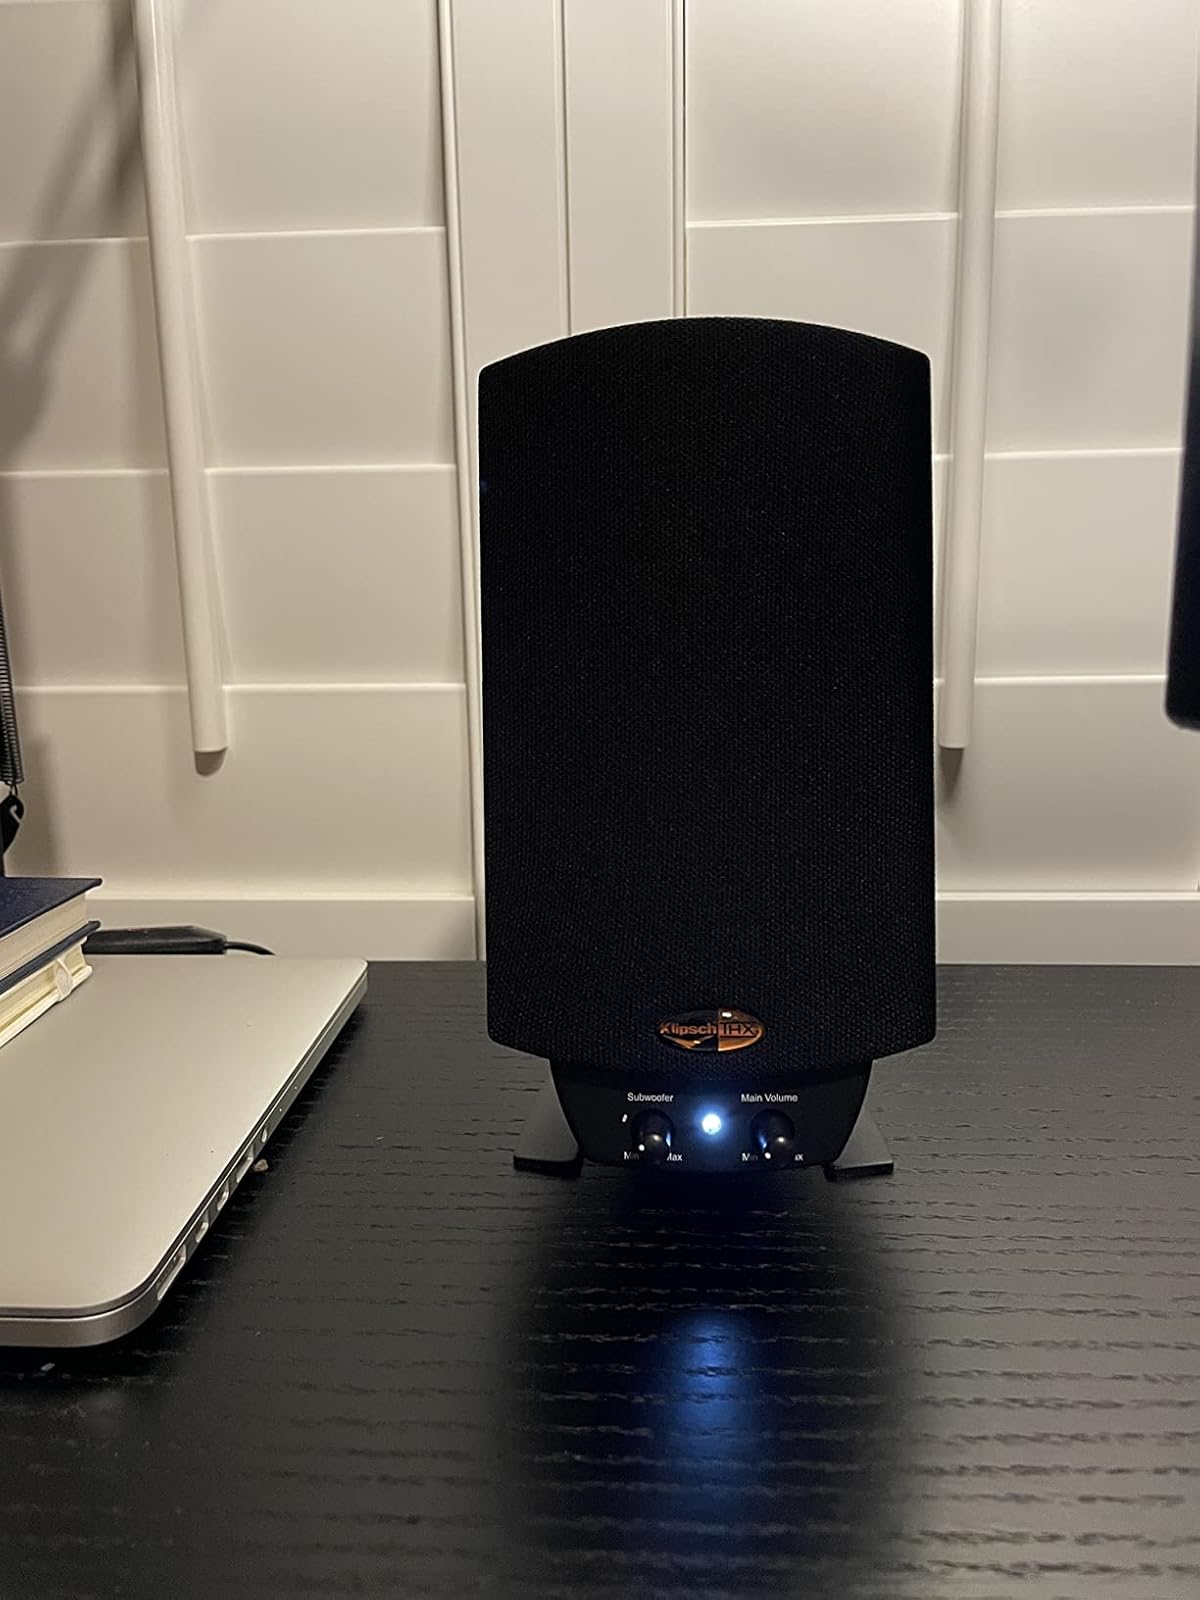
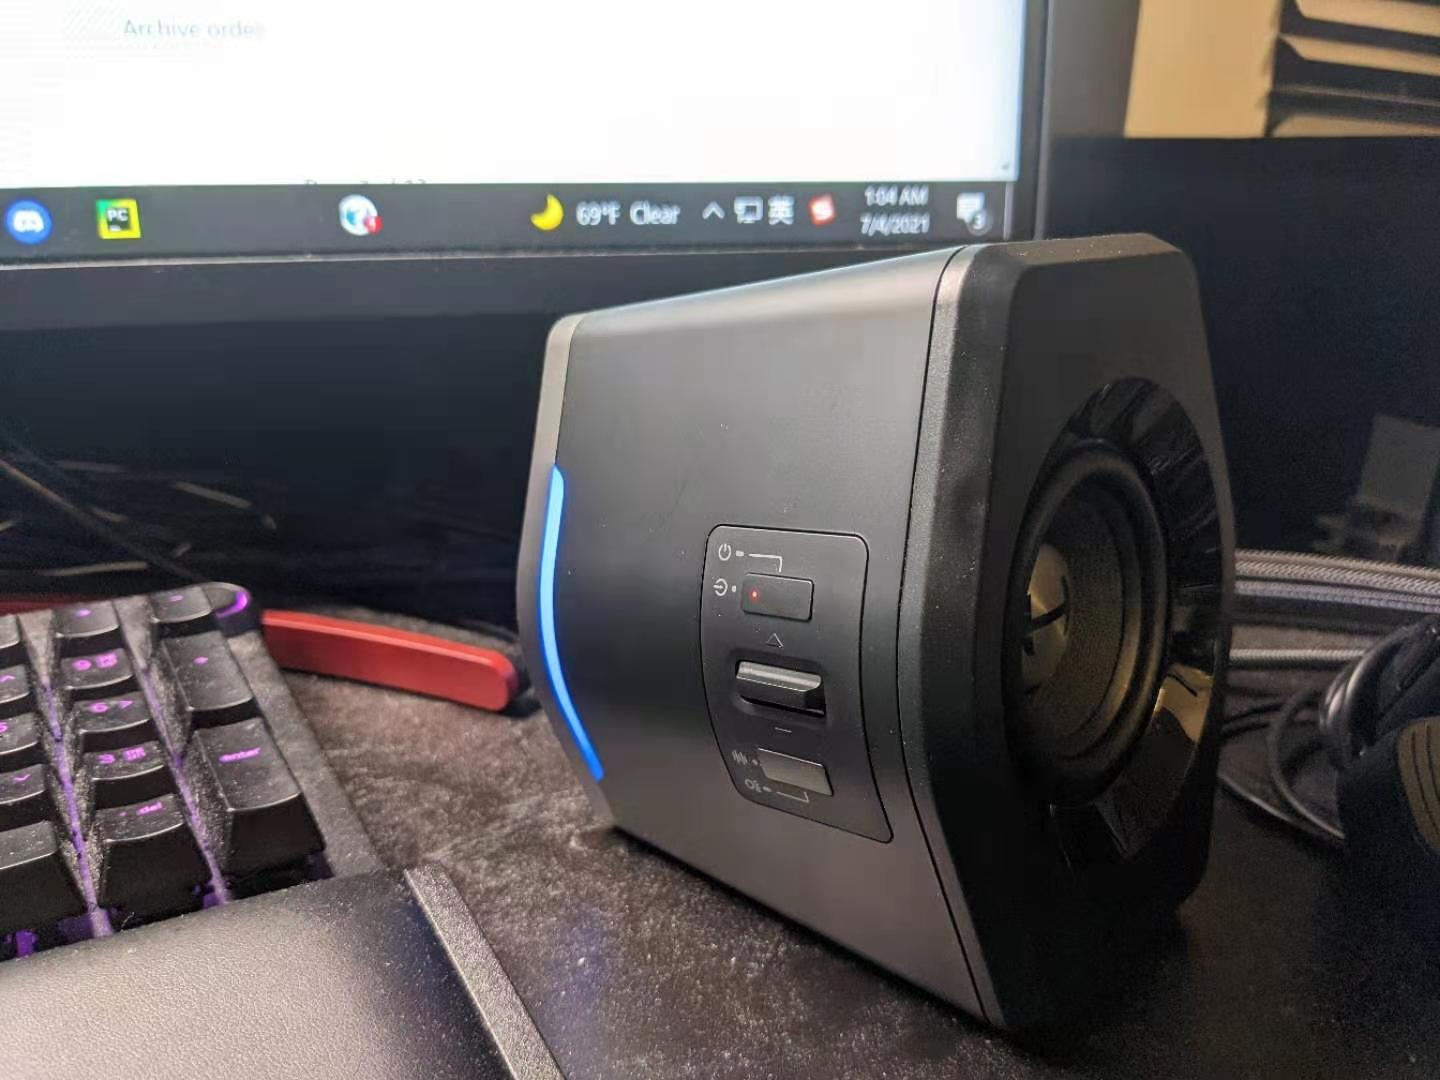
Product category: speaker
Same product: no